Deuces Wild

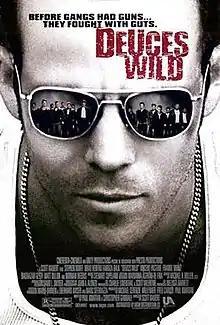
Theatrical release poster

Deuces Wild is a 2002 American crime drama film directed by Scott Kalvert and written by Paul Kimatian and Christopher Gambale. The film stars Stephen Dorff, Brad Renfro, James Franco, Matt Dillon, and Fairuza Balk.